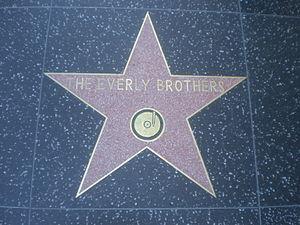
The Everly Brothers est un duo de chanteurs et guitaristes de rock'n'roll et musique country américains, formé de deux frères, Don Everly, né le 1ᵉʳ février 1937 à Brownie, et Phil Everly, né le 19 janvier 1939 à Chicago, mort le 3 janvier 2014 à Burbank.